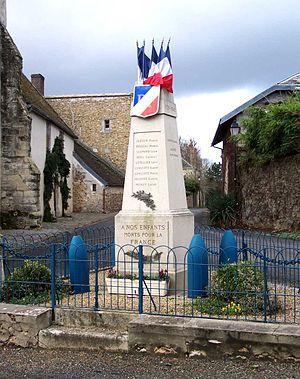
Monument aux morts d'Autouillet (Yvelines, France)
Autouillet est une commune française située dans le département des Yvelines, en région Île-de-France.